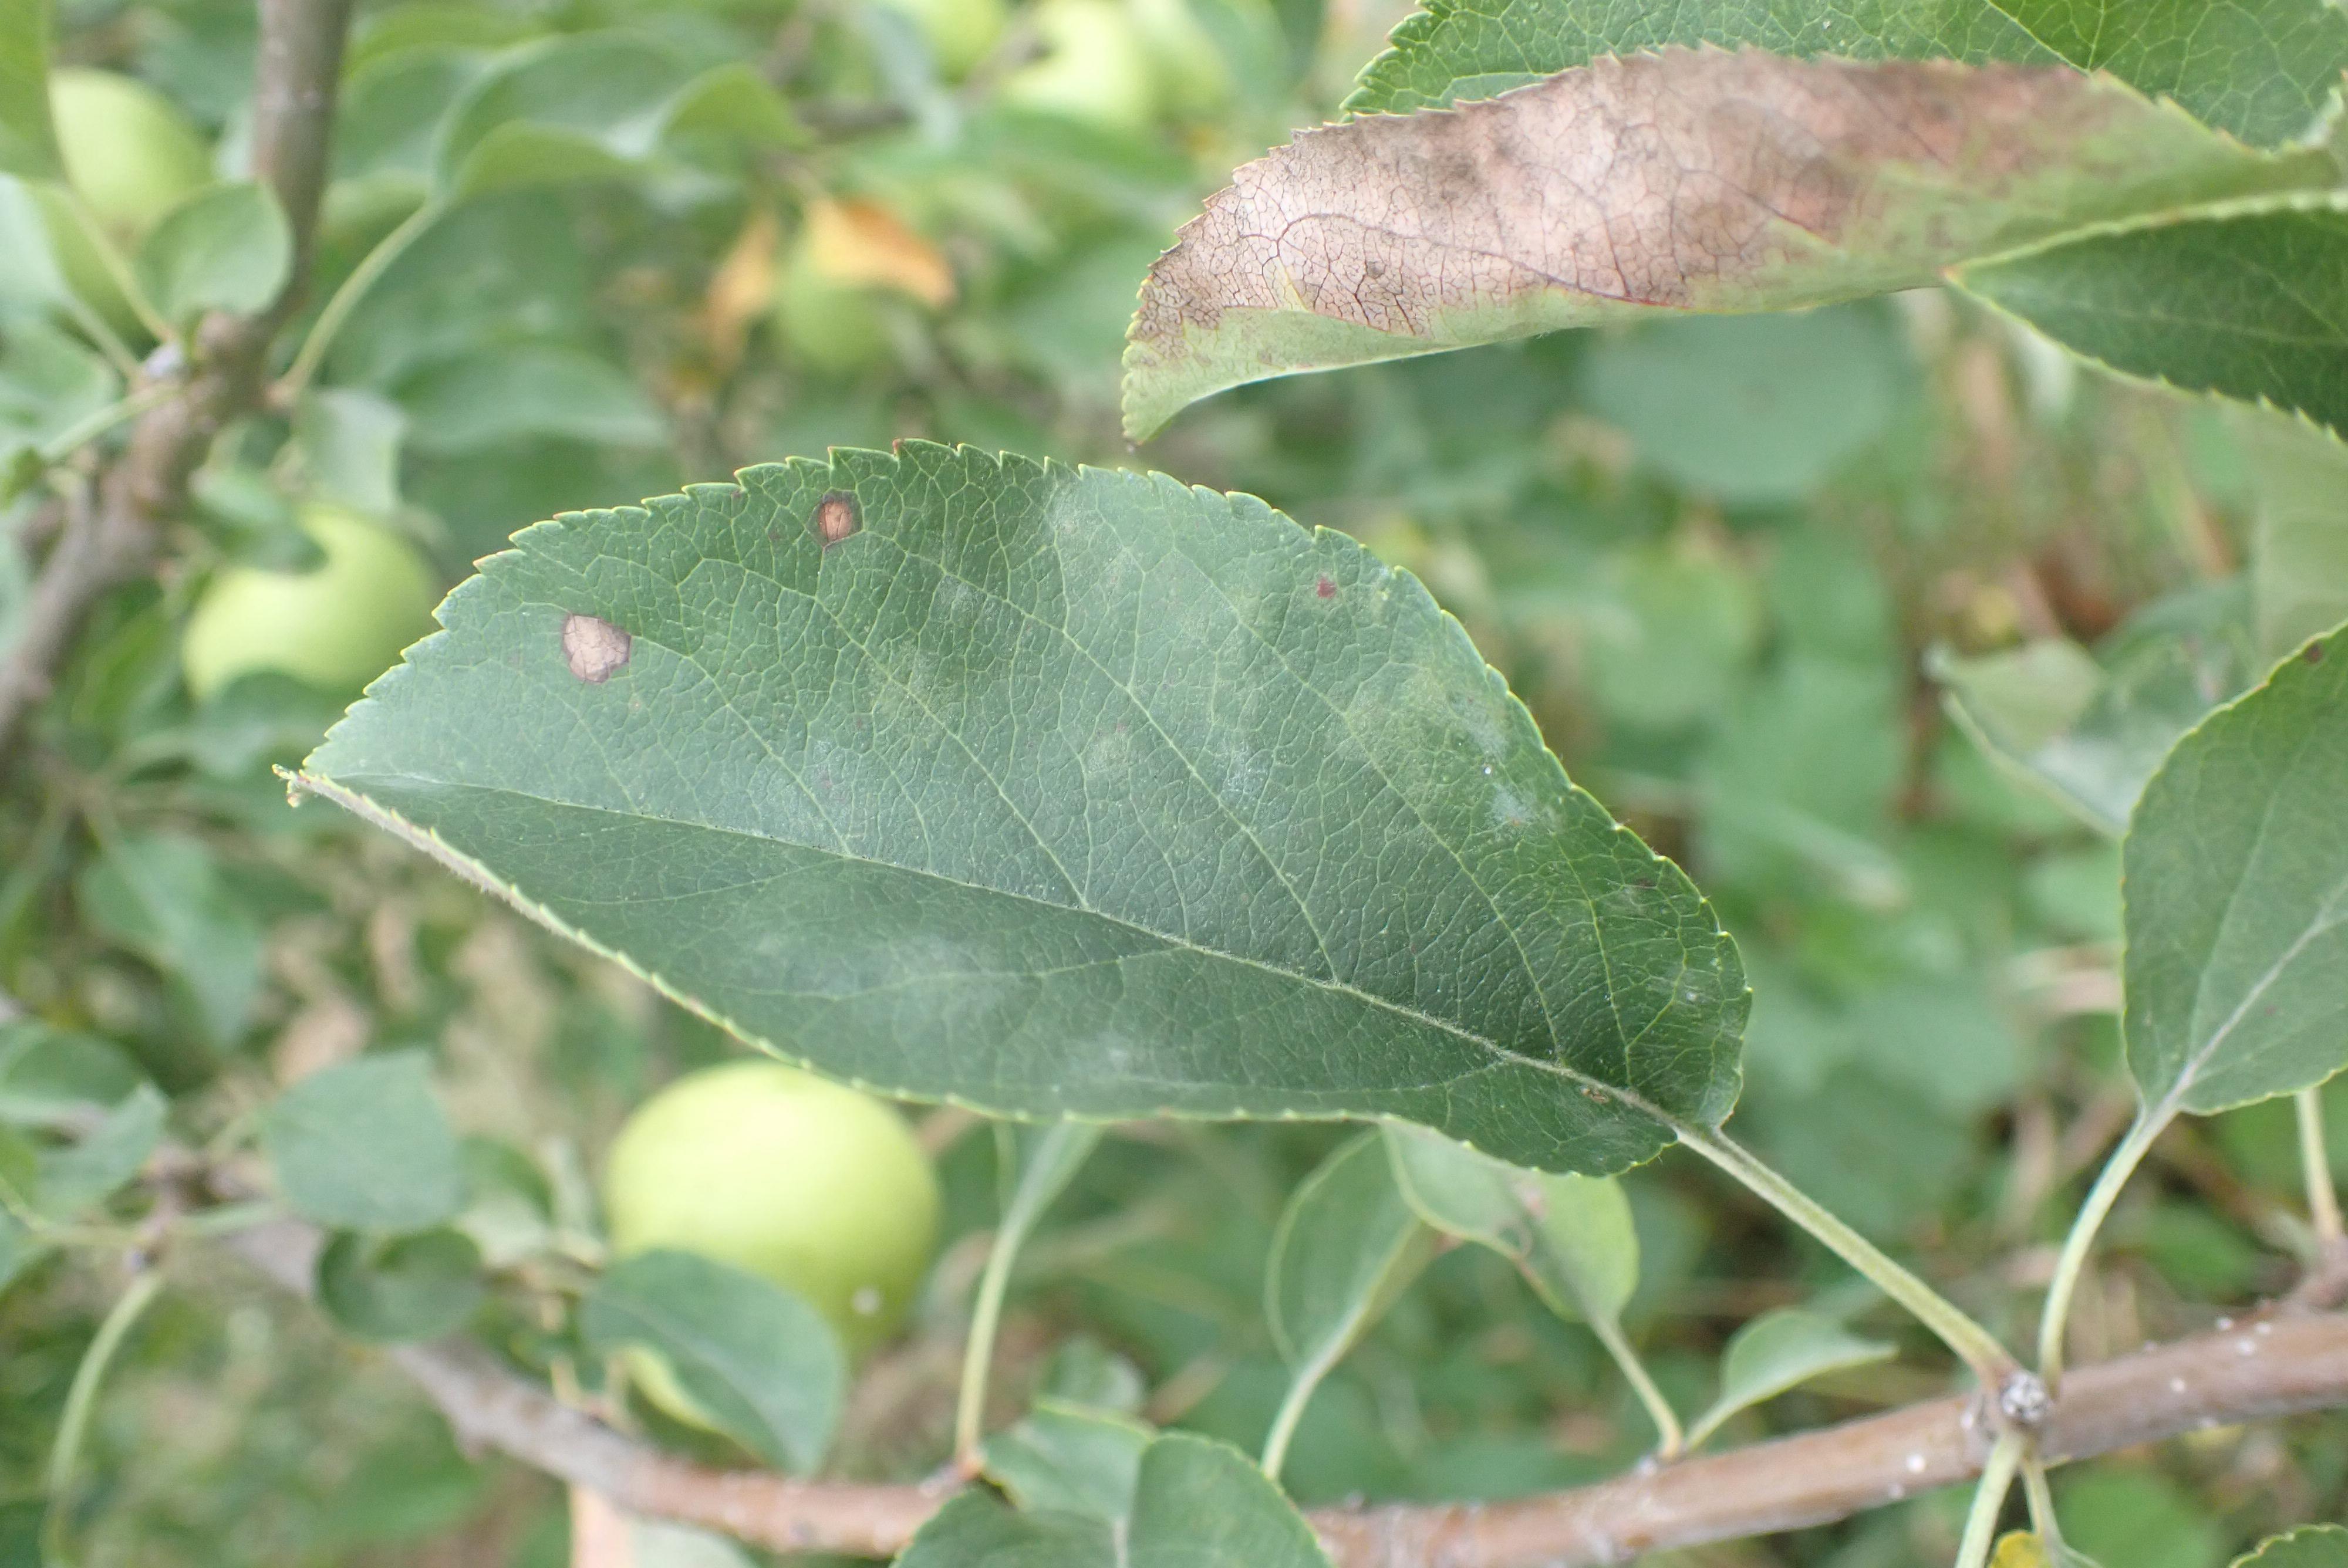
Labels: scab, frog_eye_leaf_spot, complex